Alcman

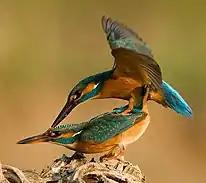
Common kingfishers mating

The poet reflects, in a poignant poem, as Antigonus of Carystus notes, how "age has made him weak and unable to whirl round with the choirs and with the dancing of the maidens", unlike the cock halcyons or ceryls, for "when they grow old and weak and unable to fly, their mates carry them upon their wings":